Pilar Campoy

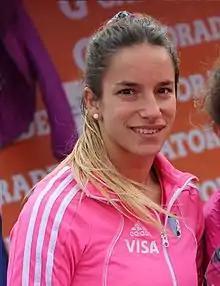
Campoy in 2016

María Pilar Campoy (born 6 October 1990) is an Argentine field hockey player and part of the Argentina national team.